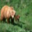
Label: bear